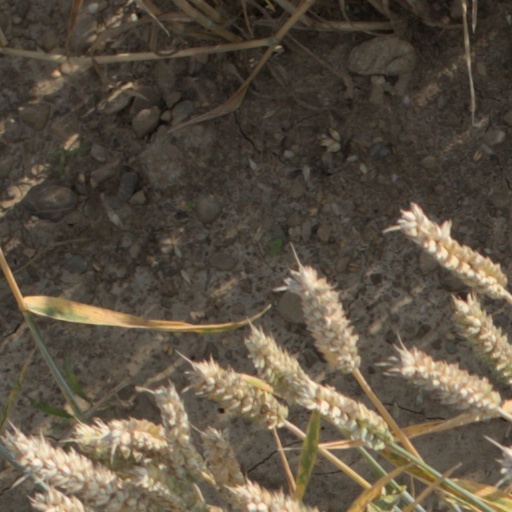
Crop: wheat